Pilot (Twin Peaks)

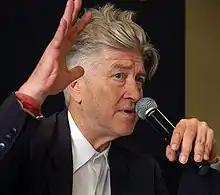
Lynch, the co-writer of the episode as seen in 2007

At several points during the filming of the pilot episode, David Lynch improvised by incorporating on-set accidents into the story. The most notable of these occurred when set decorator Frank Silva was being told to be careful to not get stuck in a room while furniture was being moved around. Lynch heard this and he says that the image of Silva being stuck intrigued him. Lynch then shot some footage of Silva perching behind Laura Palmer's bed, but was unsure as to what he would do with it. Silva was then accidentally filmed in a mirror during Sarah Palmer's vision at the end of the pilot. The camera operator insisted that Lynch do another take because of the mistake, but he liked it so much he kept it in the show, and cast Silva as Killer BOB, the mysterious tormentor of Laura Palmer.